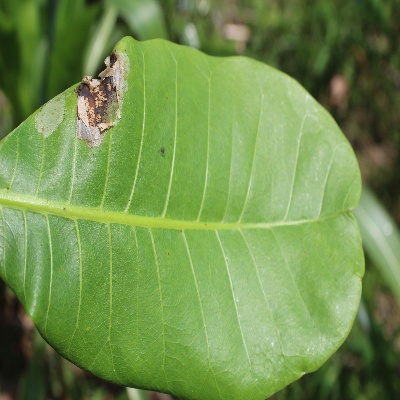
Crop: Cashew
Condition: leaf miner